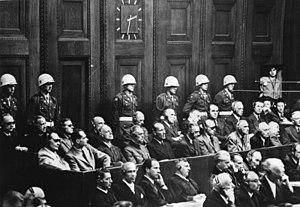
Albert Speer est un architecte allemand, ministre du Troisième Reich et proche de Hitler, né le 19 mars 1905 à Mannheim et mort le 1ᵉʳ septembre 1981 à Londres.